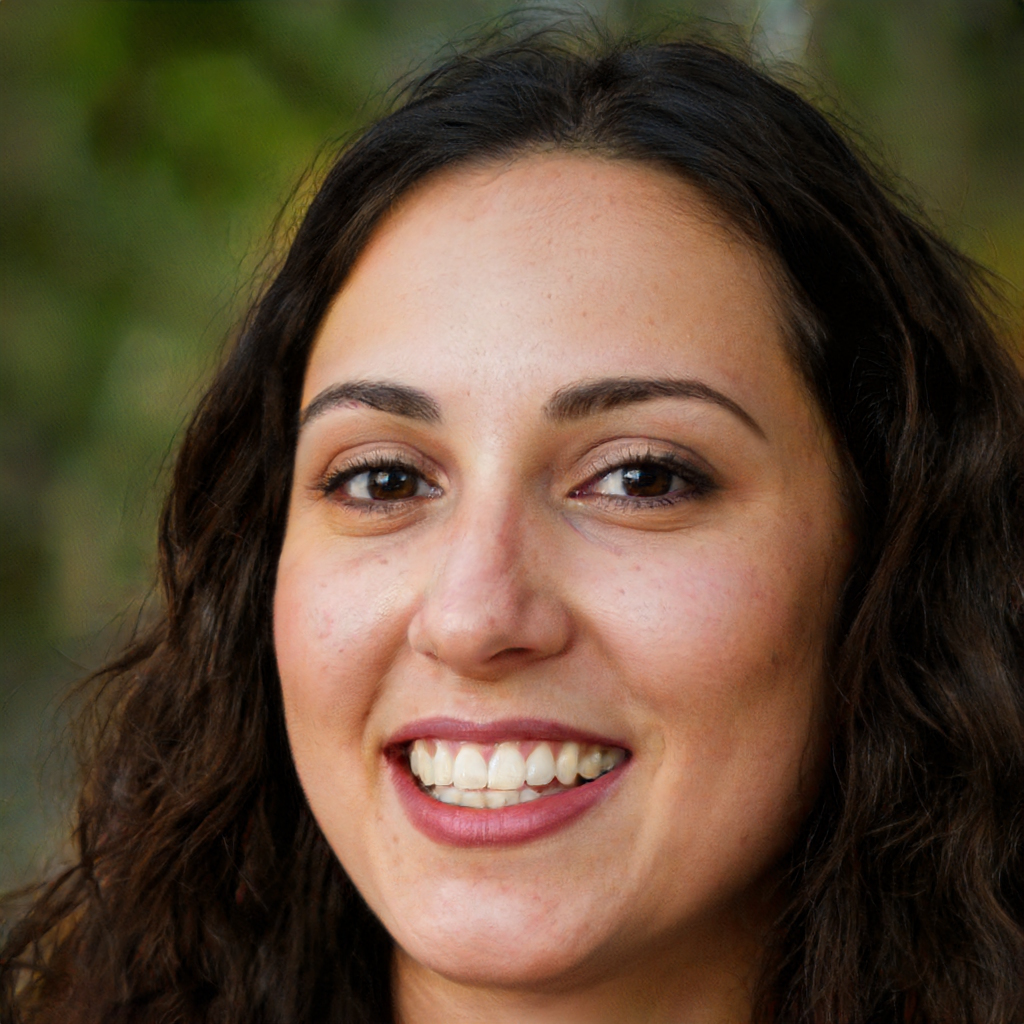
Label: No Watermark